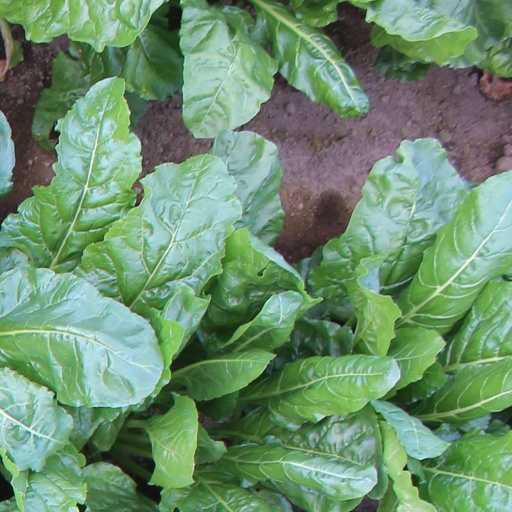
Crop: sugar beet